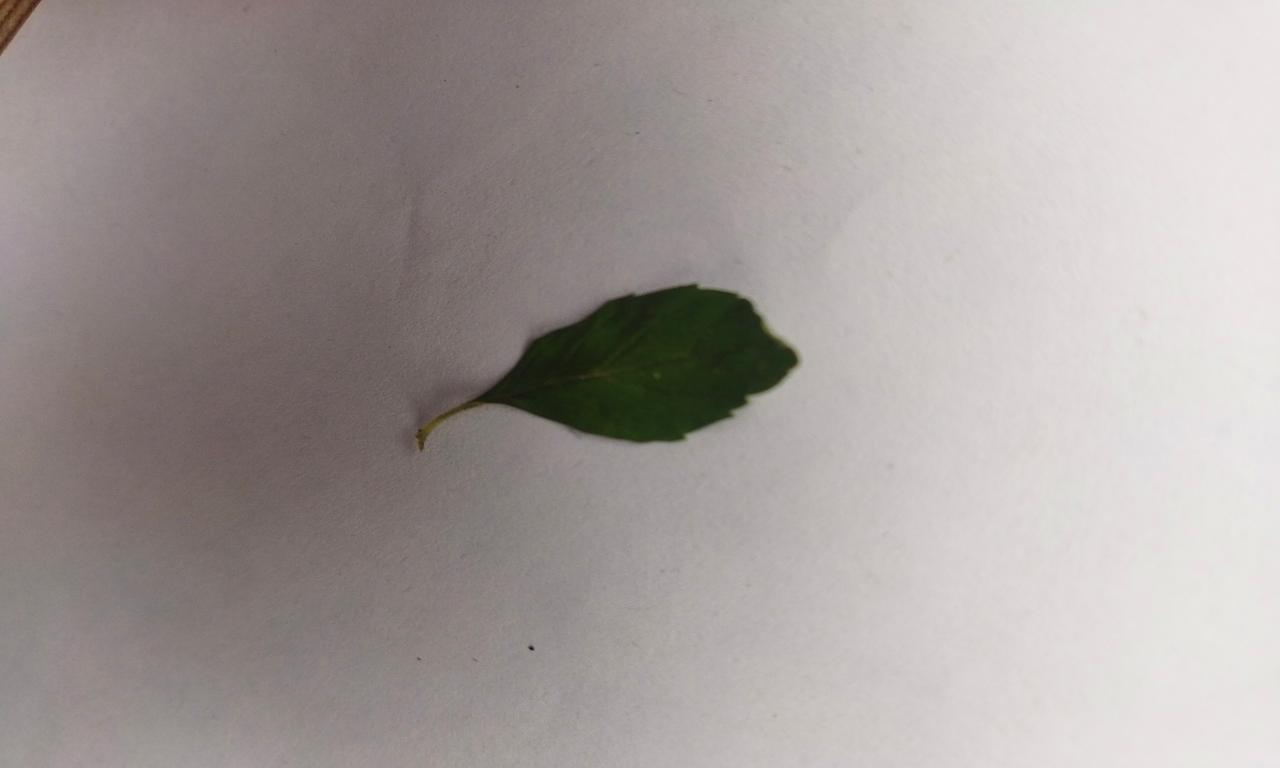
Label: Fresh